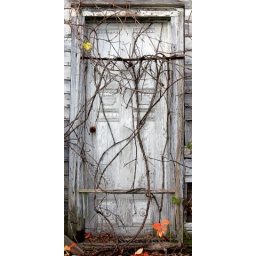
Old door in abandoned farm house in Missouri